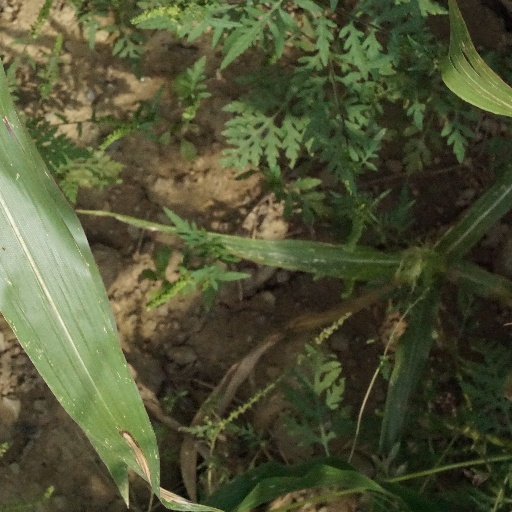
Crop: maize; corn